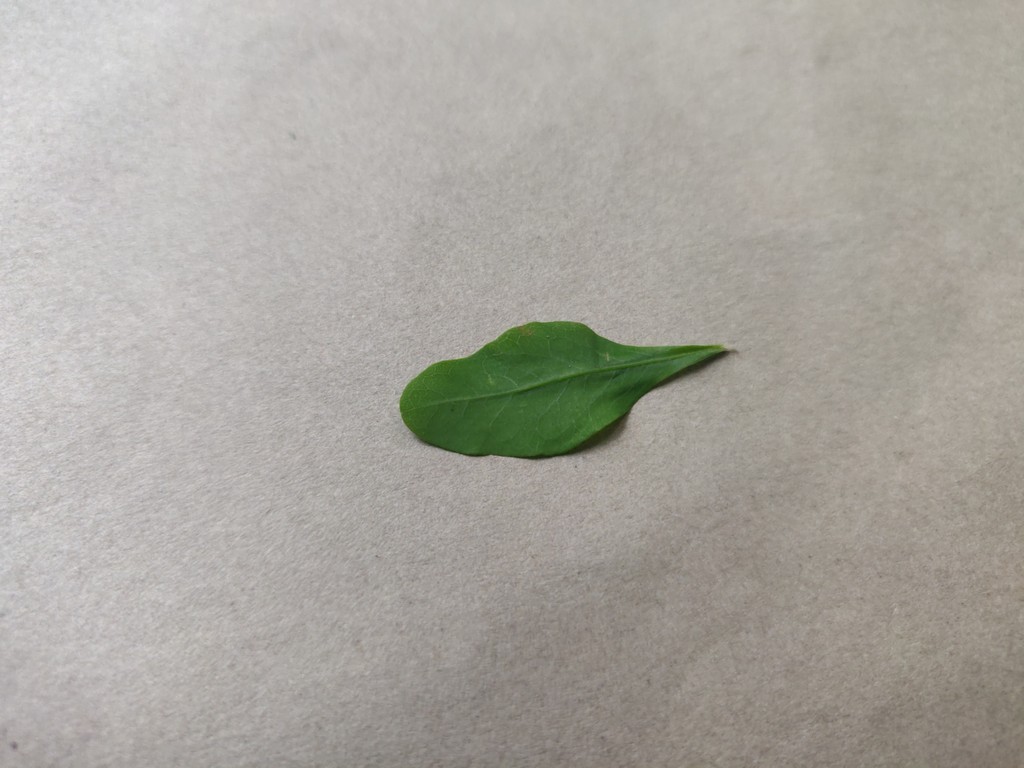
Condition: Healthy
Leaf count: single
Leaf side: front